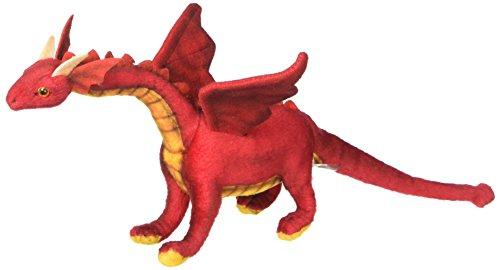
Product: HANSA Baby Dragon Plush, Red
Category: Toys & Games | Stuffed Animals & Plush Toys | Plush Puppets
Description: HANSA - Baby Red Dragon Plush Toy.
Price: $21.95
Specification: ProductDimensions:11.8x6.3x6.3inches|ItemWeight:2.08ounces|ShippingWeight:2.08ounces(Viewshippingratesandpolicies)|DomesticShipping:ItemcanbeshippedwithinU.S.|InternationalShipping:ThisitemcanbeshippedtoselectcountriesoutsideoftheU.S.LearnMore|ASIN:B007ZIETXO|Itemmodelnumber:190460|Manufacturerrecommendedage:3yearsandup